Mound 34

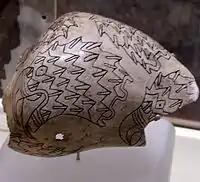
Engraved shell cup with avian imagery, from Spiro Mounds

Artifacts found during excavations of the site included Mississippian culture pottery, beads made from shell, worked copper fragments and raw nuggets, close to 100 distinctive Cahokian style serrated flint arrowheads, and at least one perforated sharks tooth used as a necklace. Several caches of whelk shell cups along with numerous engraved shell fragments were found in excavations of the mound. One cache of six whelk cups and a local mussel shell is considered to be a dedicatory offering deposited upon the beginning of mound construction. Motifs found on the engraved shell and pottery sherds have been connected to the "Braden style" of the Southeastern Ceremonial Complex, and are considered the earliest known examples of some of the hallmarks of this style. Faunal remains show that the location had been used for feasting activities through much of its history, even before the construction of the mound. Large amounts of avian remains, many the only examples of particular species found in all of Cahokia, show that the site was connected to avian imagery. Many examples of bird wing bones and other body parts found at the site are considered to have been used for decorative purposes instead of food. Raptor imagery in the form of falcon dancers, the Forked Eye Surround Motif and the "Birdman" is integrally associated with warrior imagery, a major theme of the S.E.C.C. Engraved shell gorgets and cups with similar imagery were discovered in the "Great Mortuary" at Spiro in the early 1930s. Radiocarbon dating of Mound 34 has shown that the S.E.C.C. material from the mound was deposited earlier than materials from Spiro and places the origin of the "Braden style" at the Cahokia site. Other examples of avian related ceremonialism at the overall Cahokia site include two engraved stone tables with birdmen on them and the elite burial found under Mound 72. This burial was of a tall man in his early 40s laid out on an elevated platform covered with a bed of over 20,000 shell beads in the shape of a falcon.